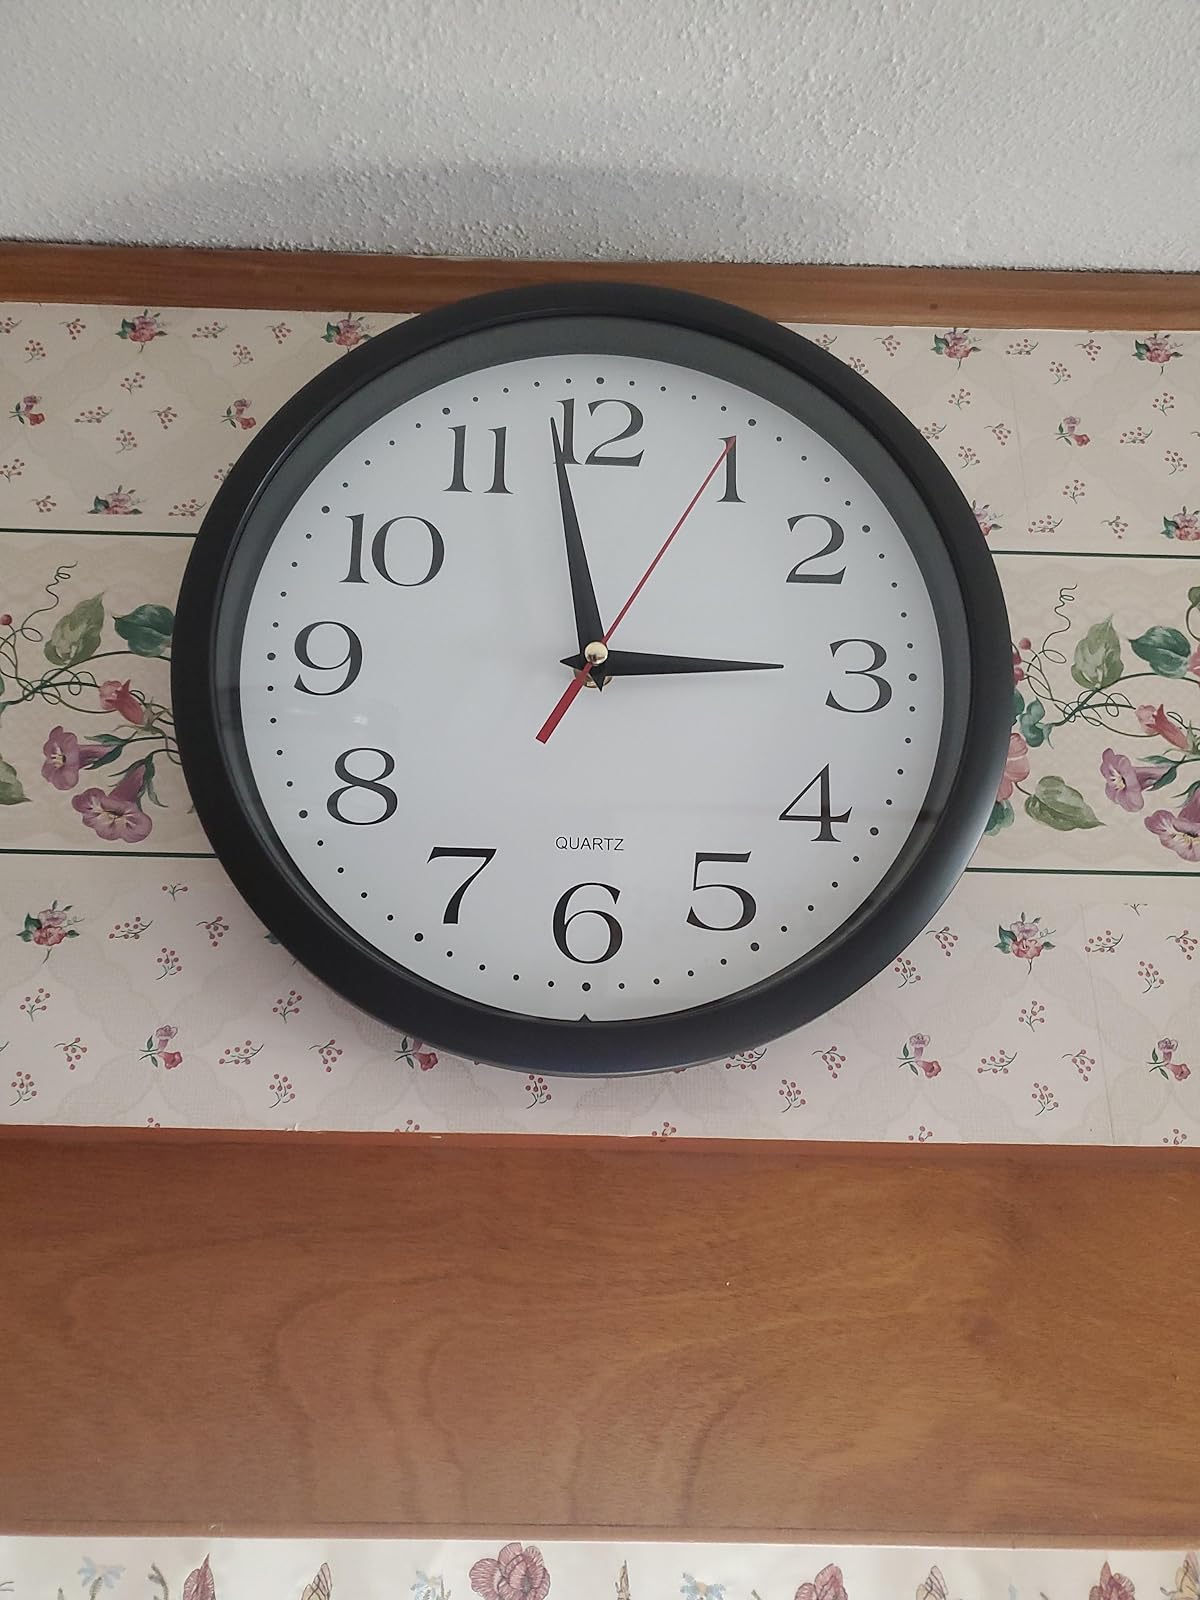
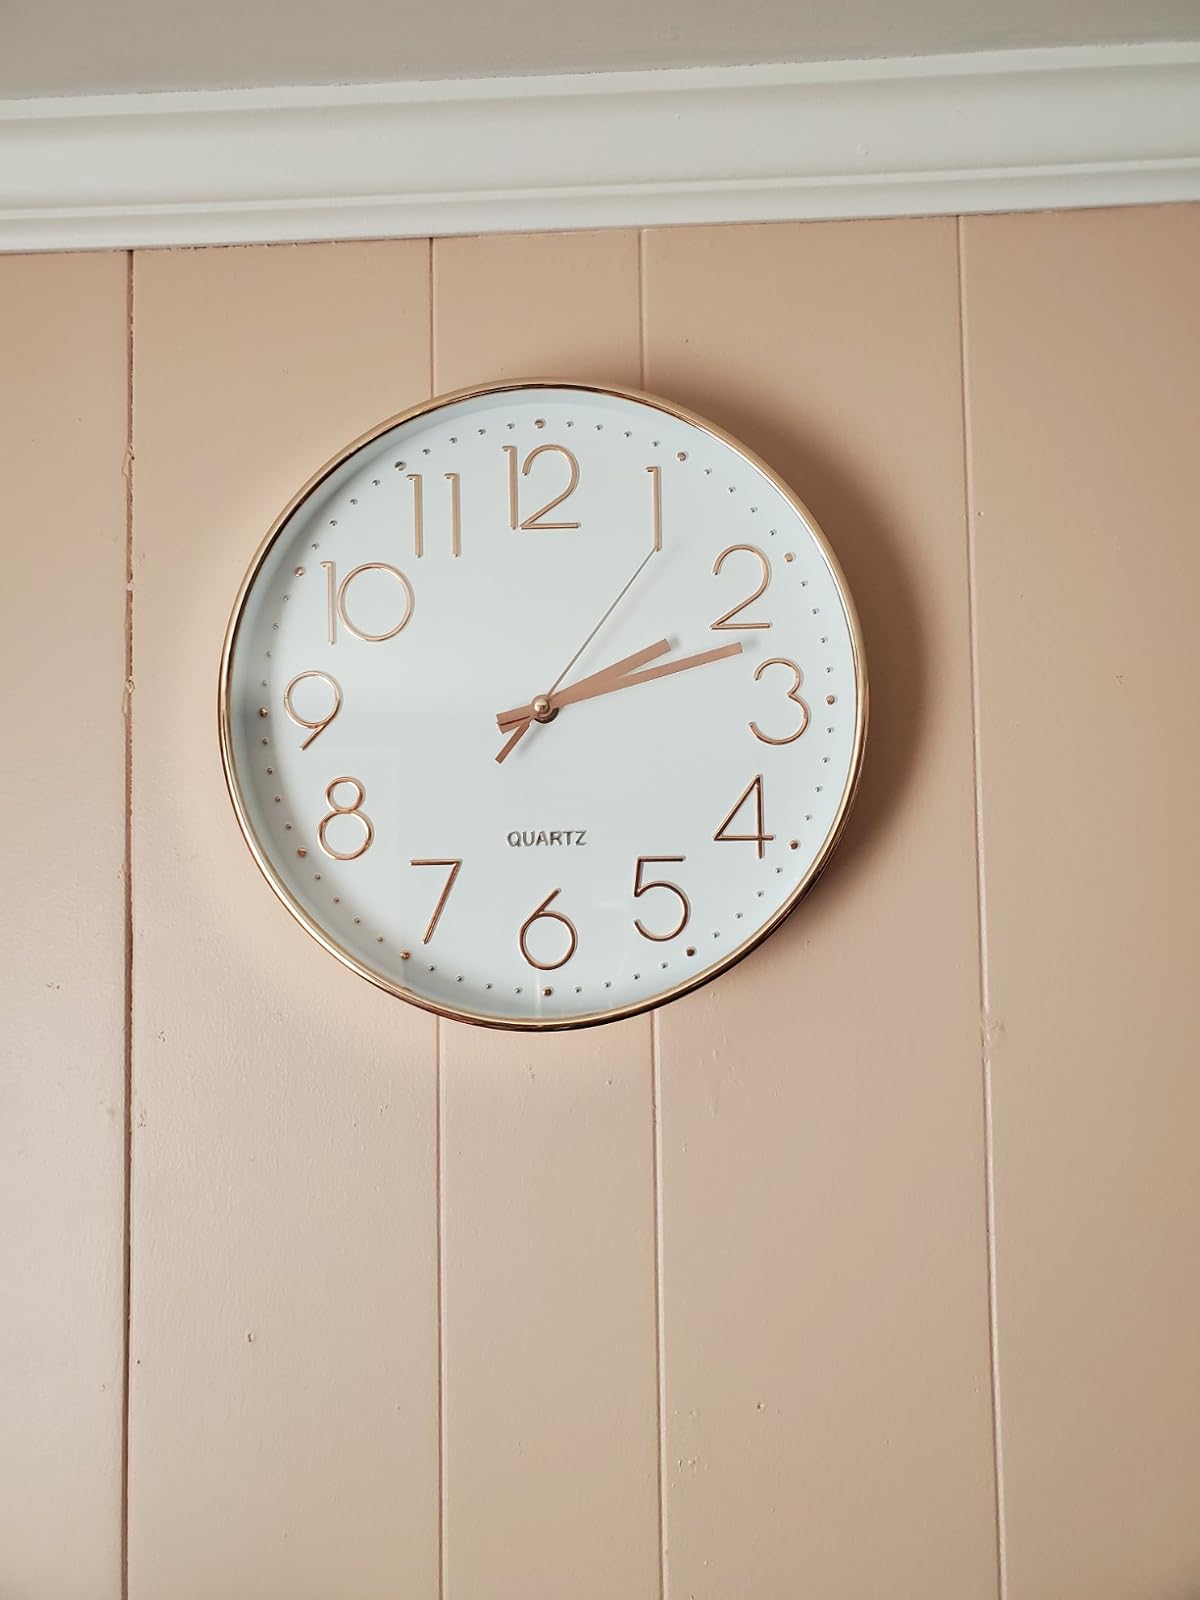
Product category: clock
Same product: no